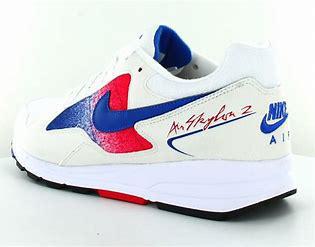
Brand: Nike
Model: Air Skylon Ii